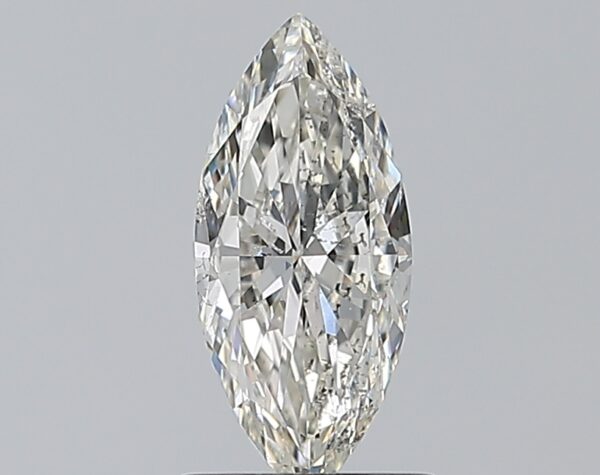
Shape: oval
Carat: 0.53
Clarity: SI1
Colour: G
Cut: EX
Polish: EX
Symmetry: VG
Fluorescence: F
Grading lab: GIA
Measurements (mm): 7.13 x 4.38 x 2.59